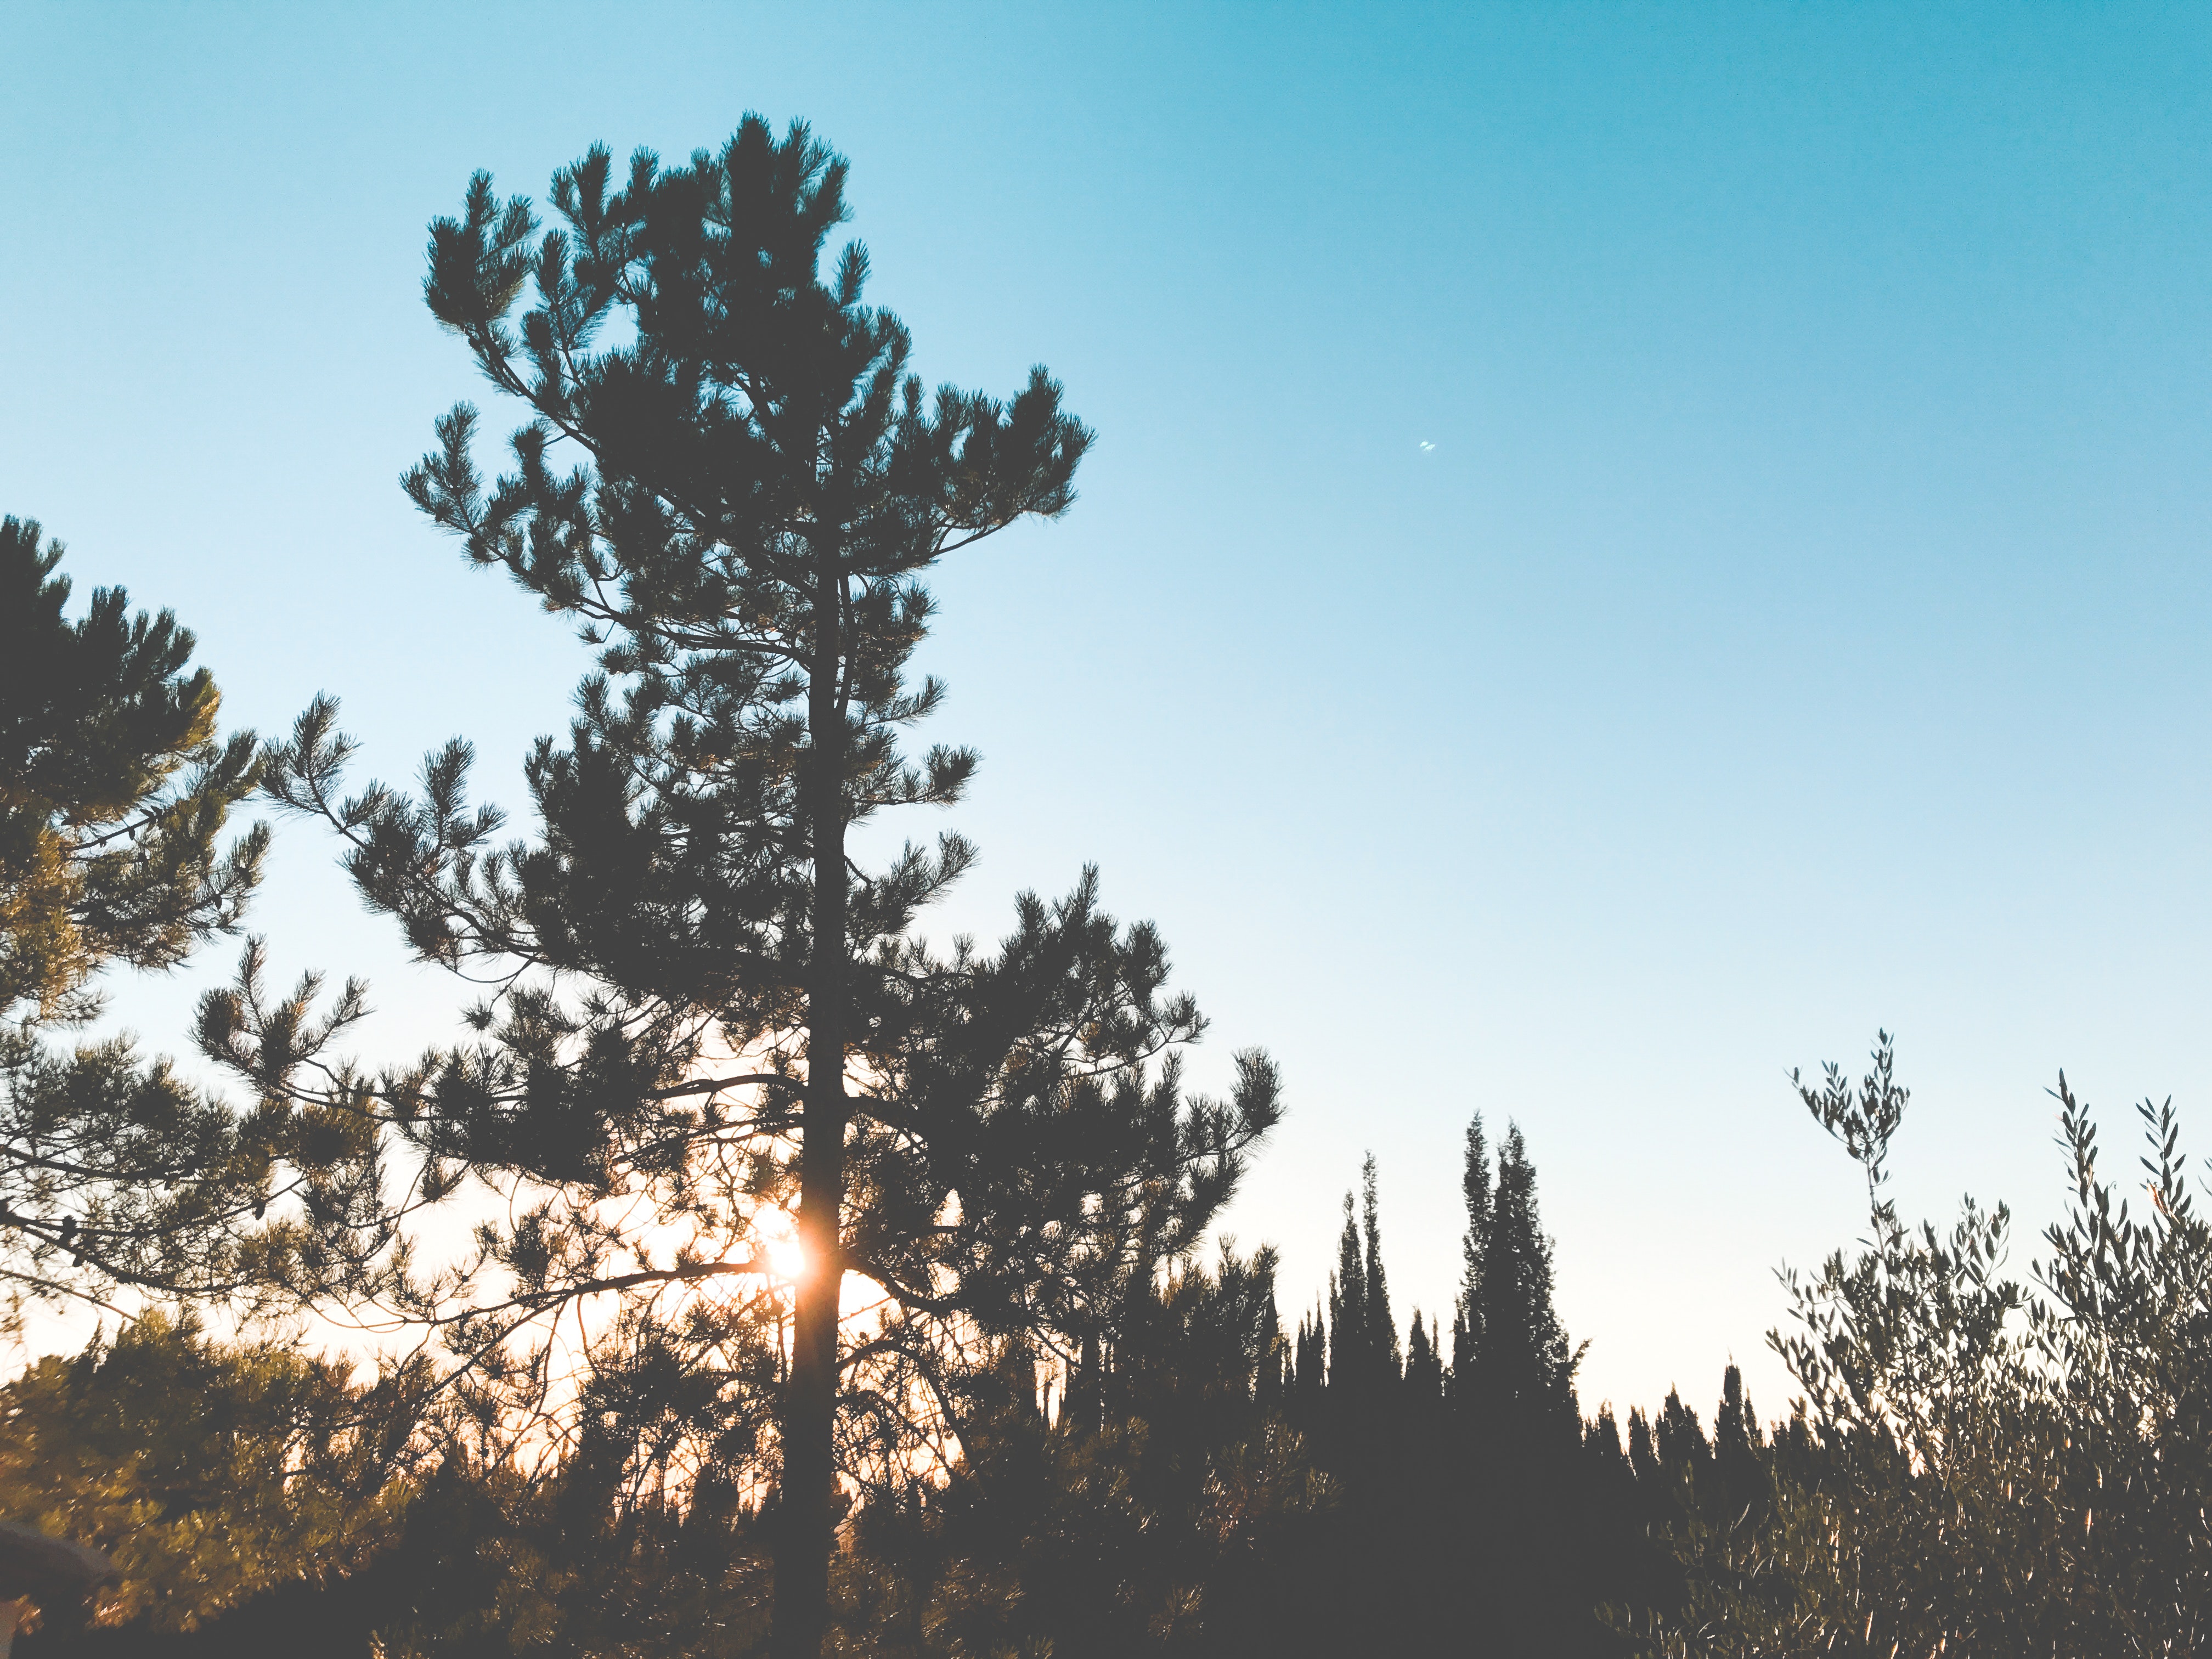
tree, sky, nature, vegetation, lodgepole pine, atmospheric phenomenon, natural landscape, natural environment, woody plant, cloud, wilderness, branch, biome, sunlight, forest, plant, morning, winter, white pine, leaf, American larch, red pine, tropical and subtropical coniferous forests, shortleaf black spruce, pine, conifer, pine family, atmosphere, evergreen, spring, temperate coniferous forest, fir, snow, spruce, spruce fir forest, evening, temperate broadleaf and mixed forest, mountain, national park, road, meteorological phenomenon, larch, Bigtree, oregon pine, cypress family